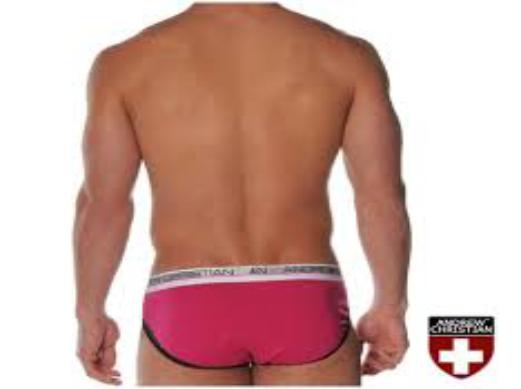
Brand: Andrew Christian
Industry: Clothes